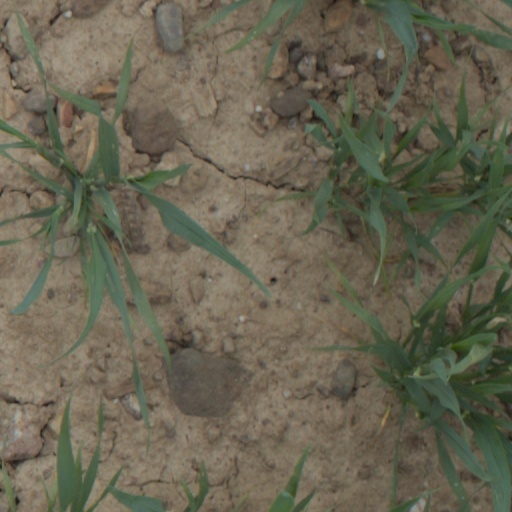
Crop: wheat